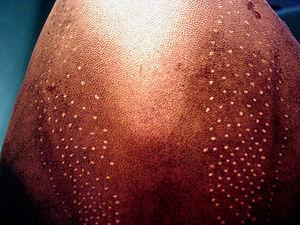
L’aiguillat commun, aussi appelé aiguillat tacheté ou simplement aiguillat, requin épineux est une espèce de petit requin très prisé pour la consommation. De ce fait il dispose de nombreux noms vernaculaires, en français comme chien de mer, ainsi qu'en anglais, langue dans laquelle il est ainsi appelé spiny dogfish, dogfish ou grayfish. C'est une espèce de requin petite, mais agressive. L'aiguillat commun est le représentant le plus courant des requins squaliformes.